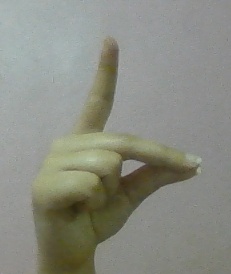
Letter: ta